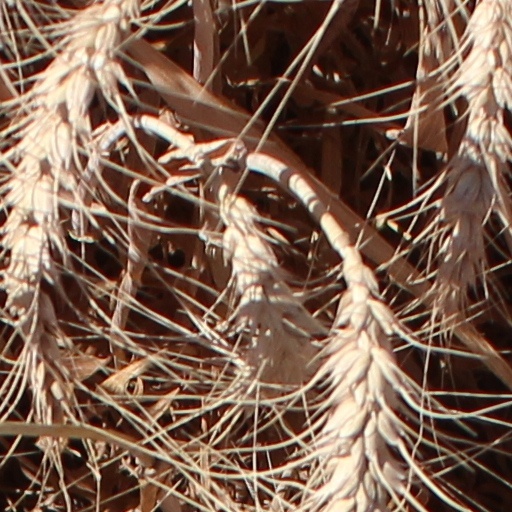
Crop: wheat